Private military company

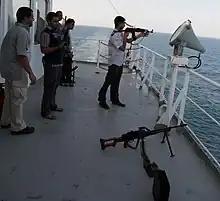
Armed contractors aboard a merchant ship to deter piracy.

Since the late 2000s, PMCs have become increasingly involved in anti-piracy measures in Somalia and other regions. PMCs remain active in this region, mainly providing security for private shipping through the Gulf of Aden and at times contracting to aid UN efforts. PMCs were hired to deter pirates from attacking vessels and taking the shipping crew and their transport hostage. While a large variety of international naval missions with the same goals such as the EU's Atalanta, NATO's Ocean Shield, and Combined Task Force 150 are and were active in this region, it is still necessary for the shipping companies to have security personnel on deck. Due to their decentralized nature, it can be difficult for the UN or other international organizations to provide effective oversight over what happens on the seas. Whereas the UN showed that, between 2010 and 2015, there were over fifty encounters between the national sovereign navies that participated in the missions, resulting in over 1,200 detained pirates, only one PMC published information over this period. Since the PMCs are so much more active in this area, covering a larger part of it through activities on board trading ships, this could be a low estimate. PMC presence in Somalia is an example of two violent non-state actors at sea engaged in combat with each other.